Arumuka Navalar

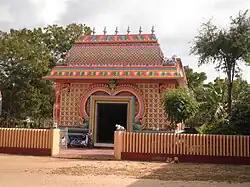
Arumuka Navalar Memorial hall near Nallur Kandaswamy temple, Jaffna

According to D. Dennis Hudson – a World Religions scholar, Navalar's legacy began in Jaffna, but spread more broadly to Sri Lanka as well as Southern India. Navalar active efforts to set up two centres of reform made him influential in the Tamil community. He started two schools, two printing presses and campaigned against Christian missionary activity in colonial-era Jaffna and Madras Presidency. He produced approximately ninety-seven Tamil publications, twenty-three were his own creations, eleven were commentaries, and forty were his editions of those works of grammar, literature, liturgy, and theology that were not previously available in print. With this recovery, editing, and publishing of ancient works, Navalar laid the foundations for the recovery of lost Tamil classics that other Tamil scholars such as U. V. Swaminatha Iyer and C.W. Thamotharampillai continued. He was the first person to deploy the prose style in the Tamil language and according to Tamil scholar Kamil Zvelebil in style it bridged the medieval to the modern.